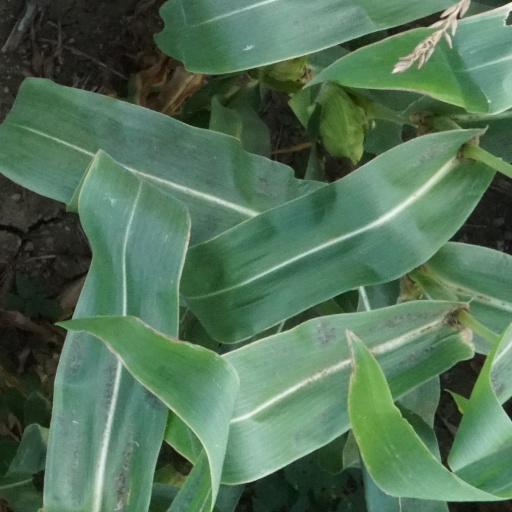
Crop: maize; corn